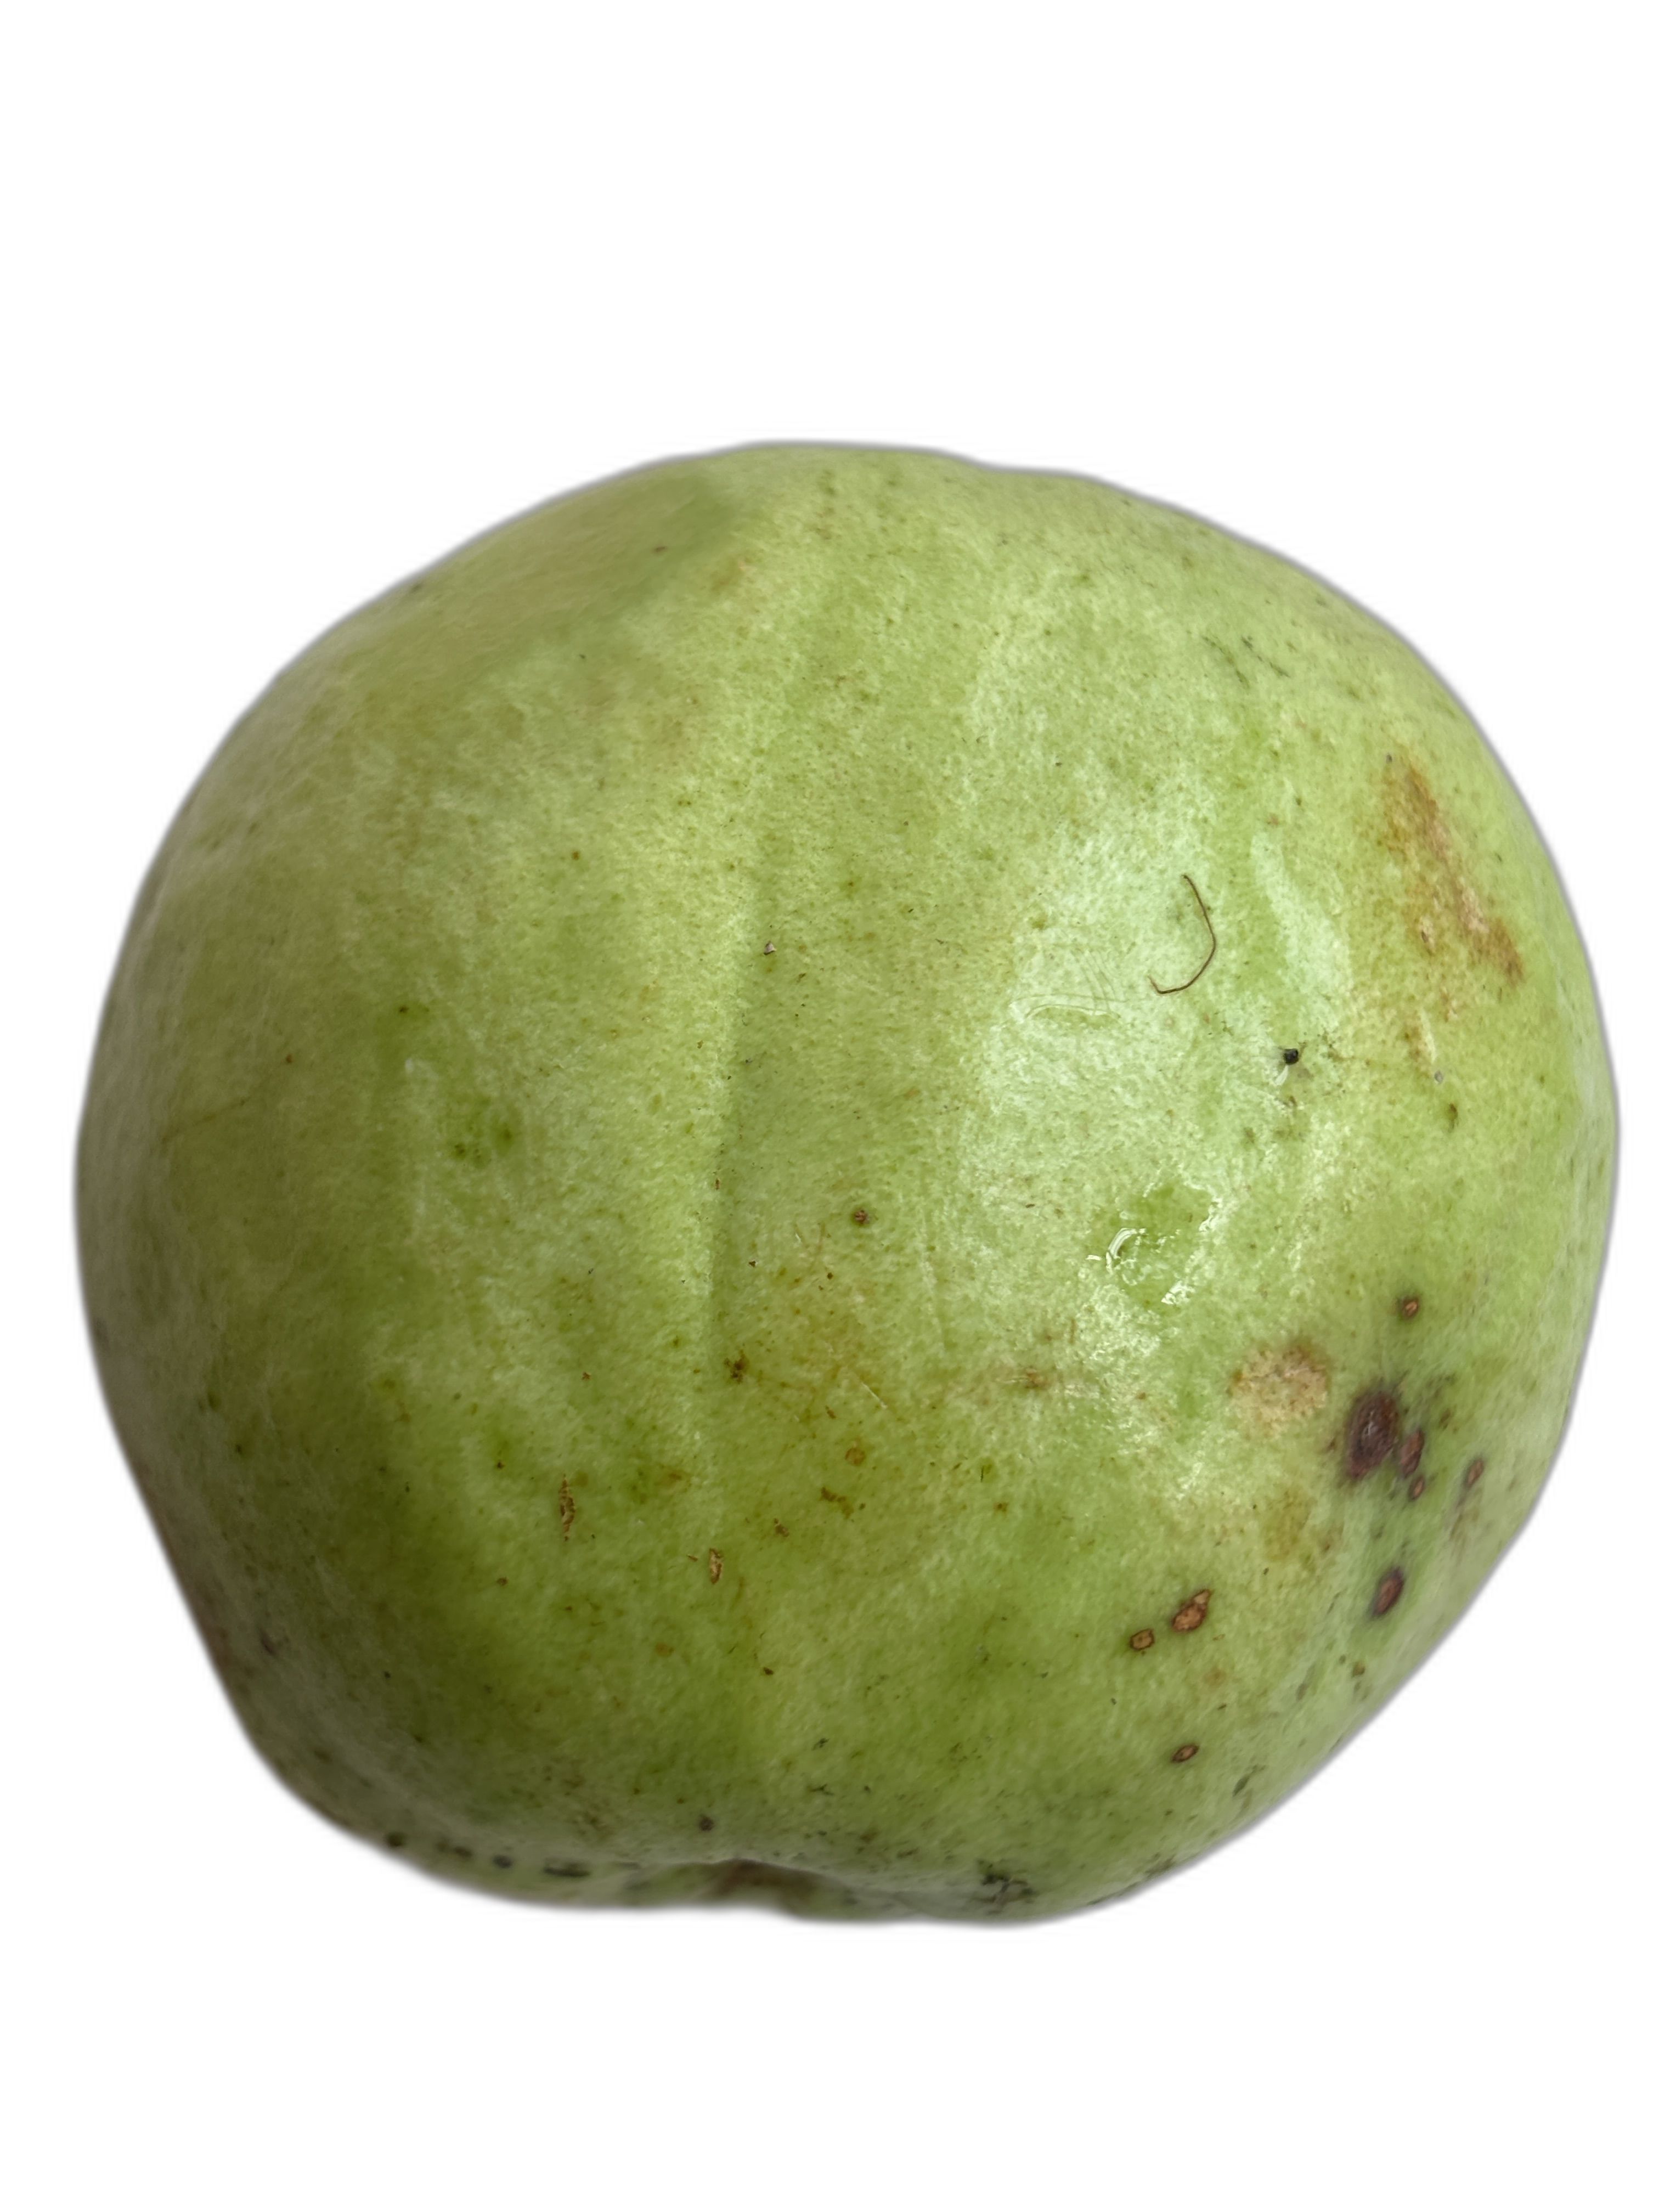
Plant part: fruit
Disease: Anthracnose